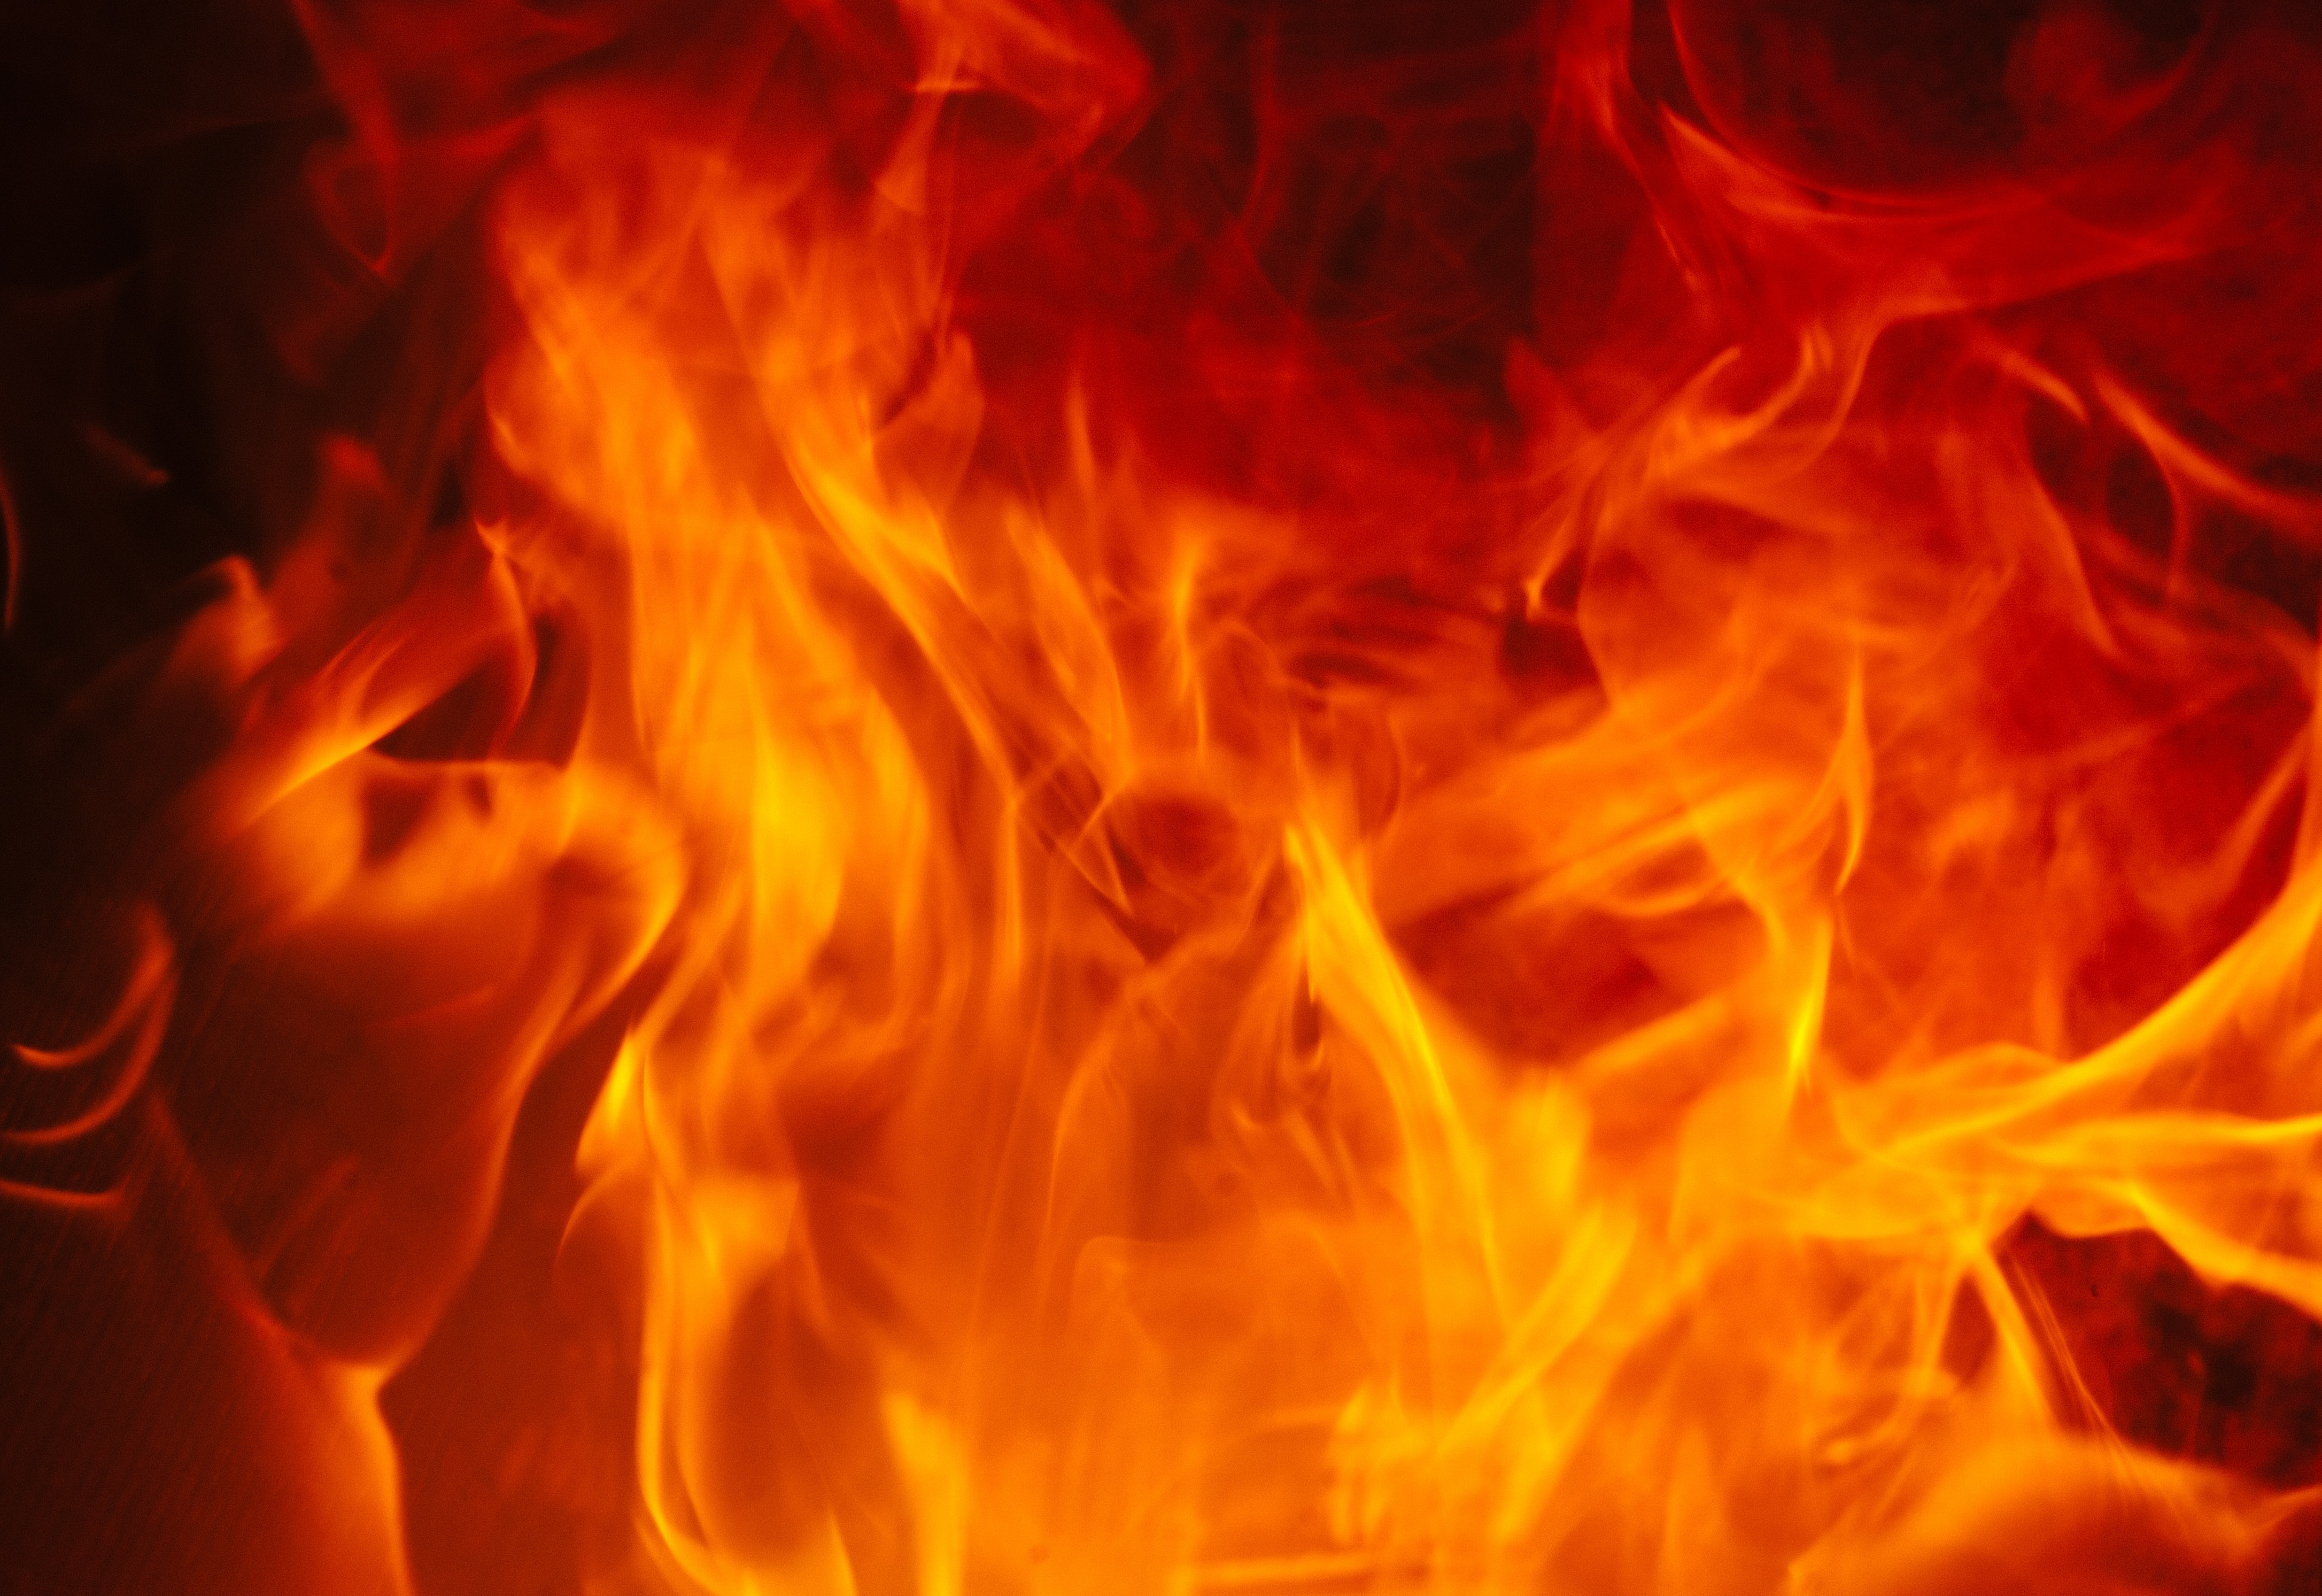
flame, fire, heat, red, orange, geological phenomenon, bonfire